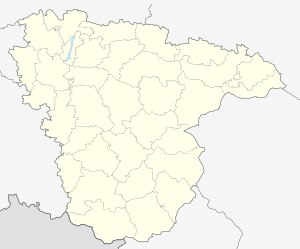
Borisoglebsk
Borisoglebsks beliggenhed i Voronezj oblast  51°22′N 42°05′Ø﻿ / ﻿51.367°N 42.083°Ø﻿ / 51.367; 42.083Koordinater: 51°22′N 42°05′Ø﻿ / ﻿51.367°N 42.083°Ø﻿ / 51.367; 42.083
Borisoglebsk er en by i Voronezj oblast i Rusland. Den ligger ved floden Vorona, nær samløbet med floden Khopjor, omkring 200 km øst for Voronezj. Borisoglebsk har 62.669 indbyggere.